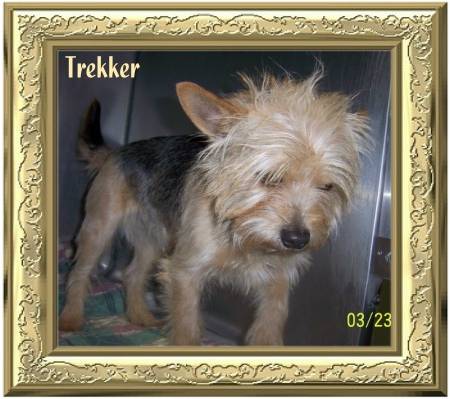
Label: dog